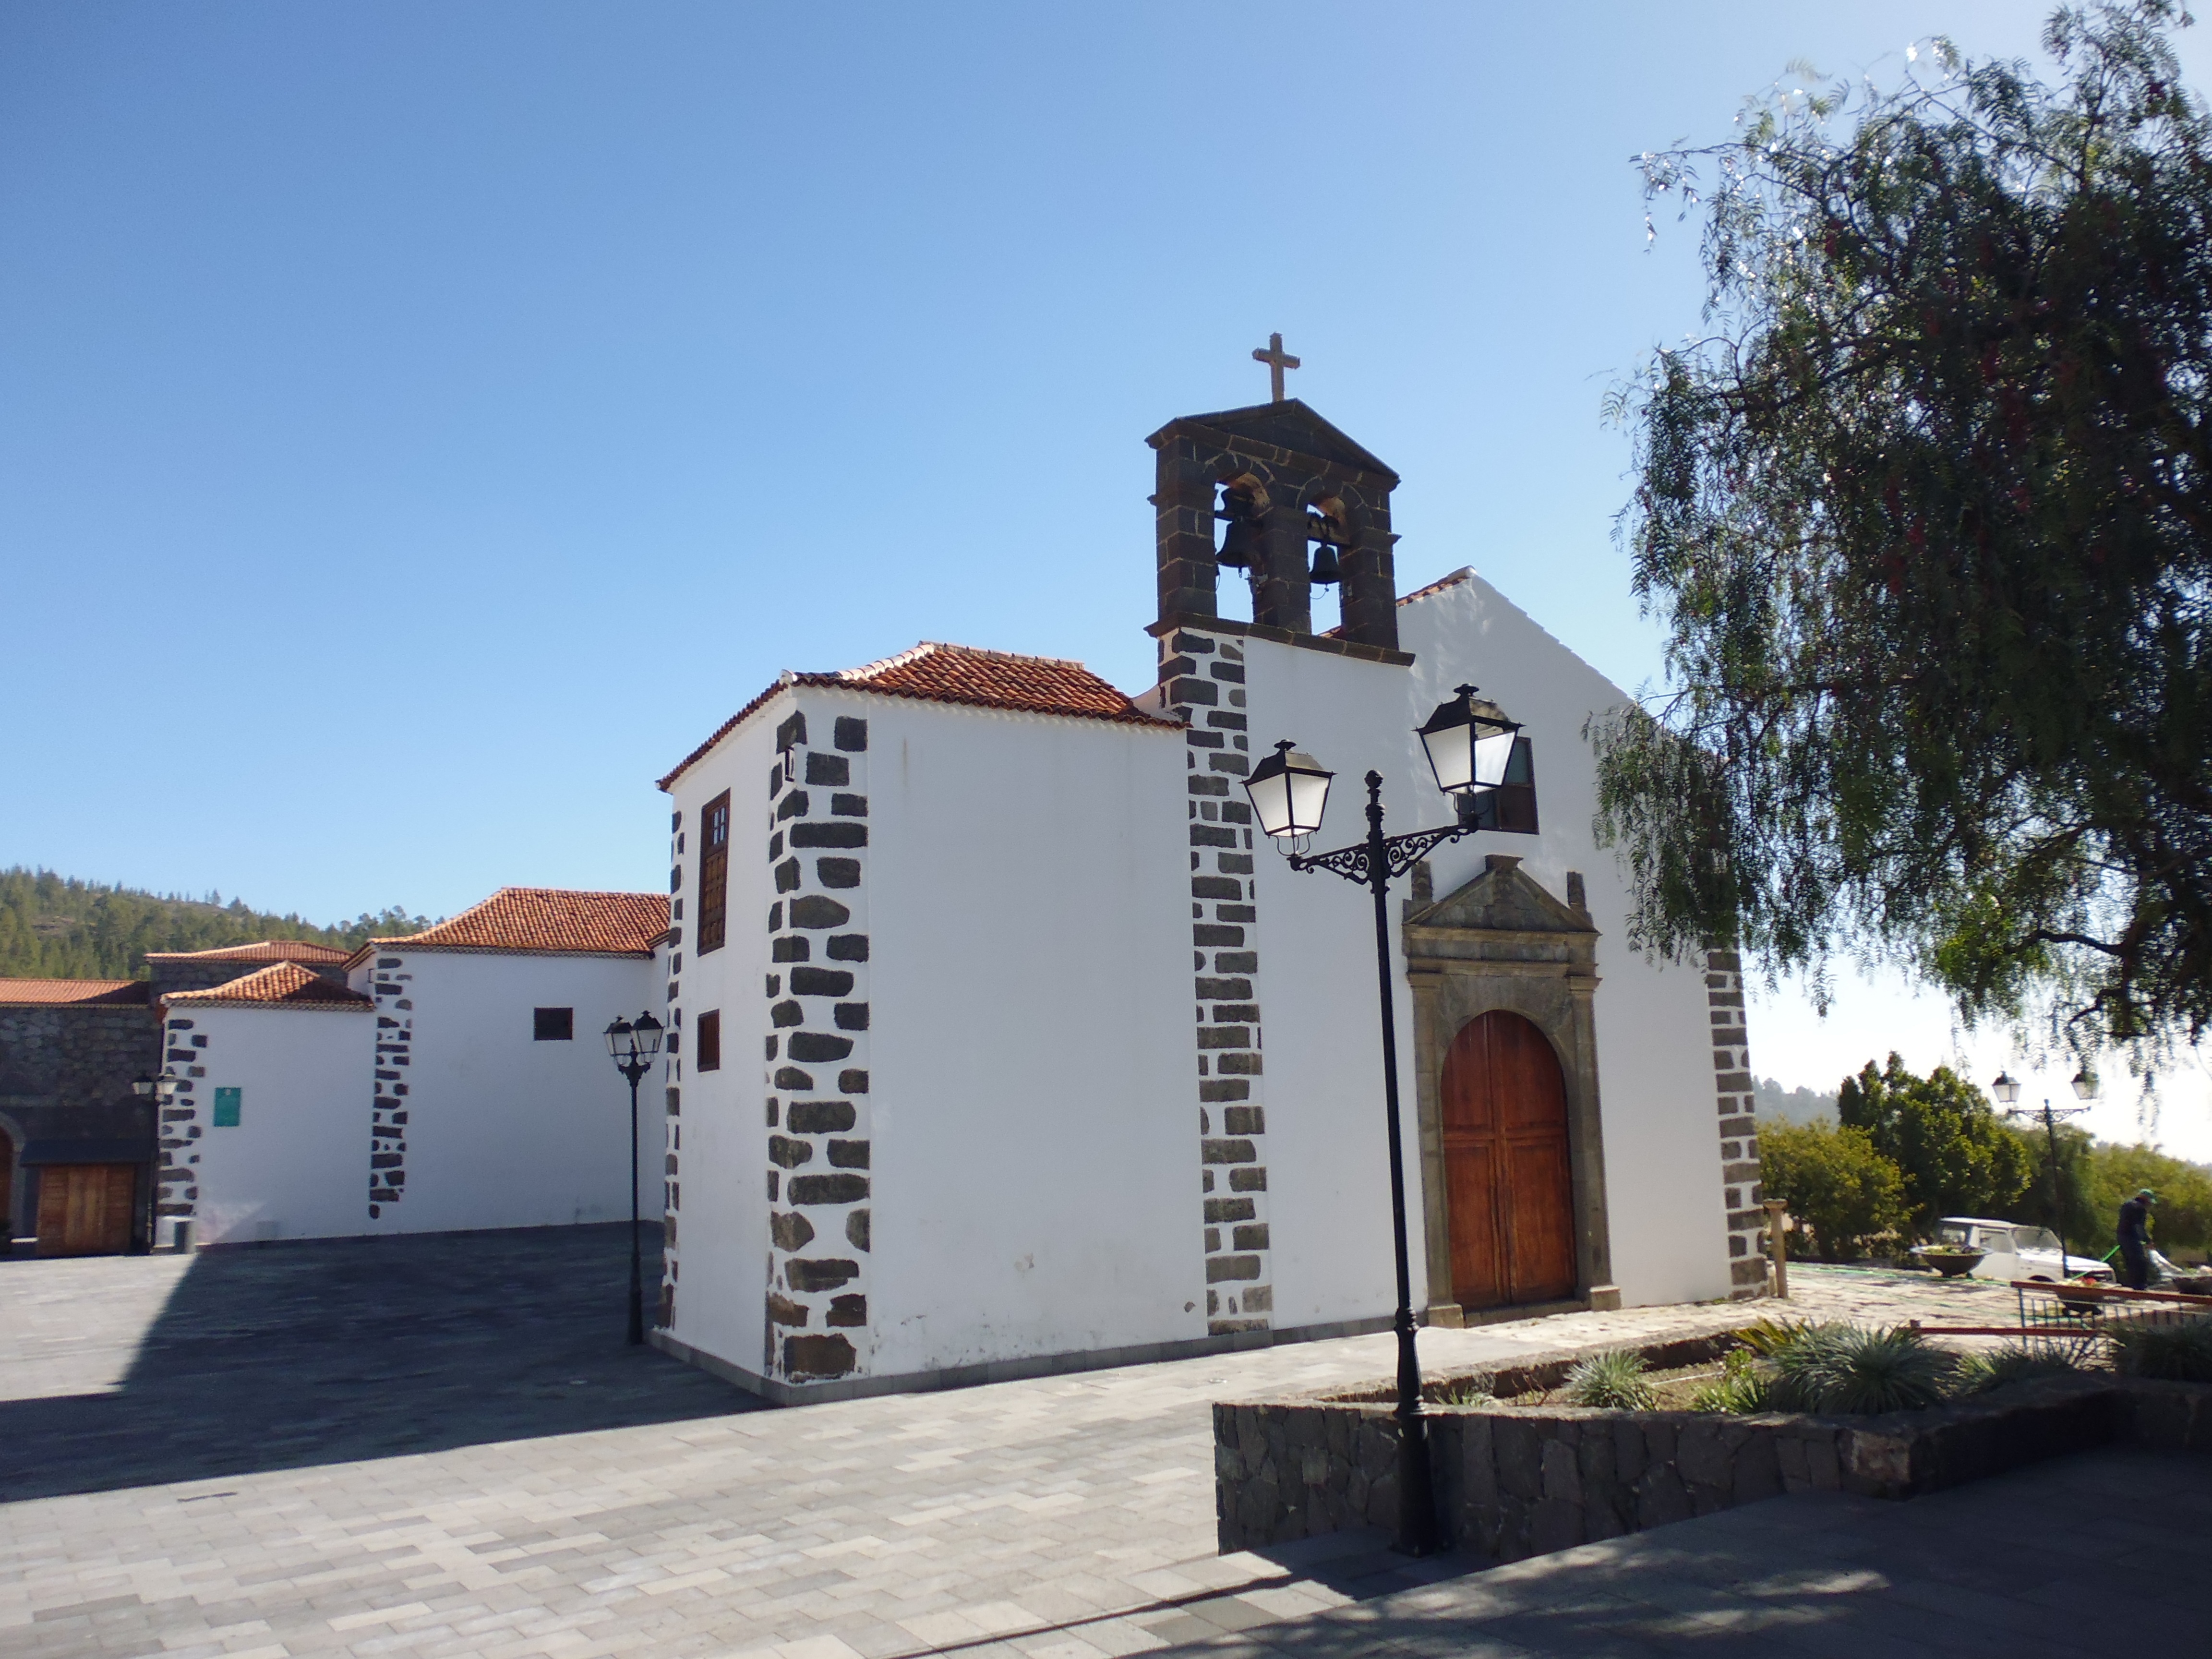
architecture, sun, villa, house, building, home, tower, cottage, holiday, facade, property, church, chapel, steeple, monastery, tenerife, estate, canary islands